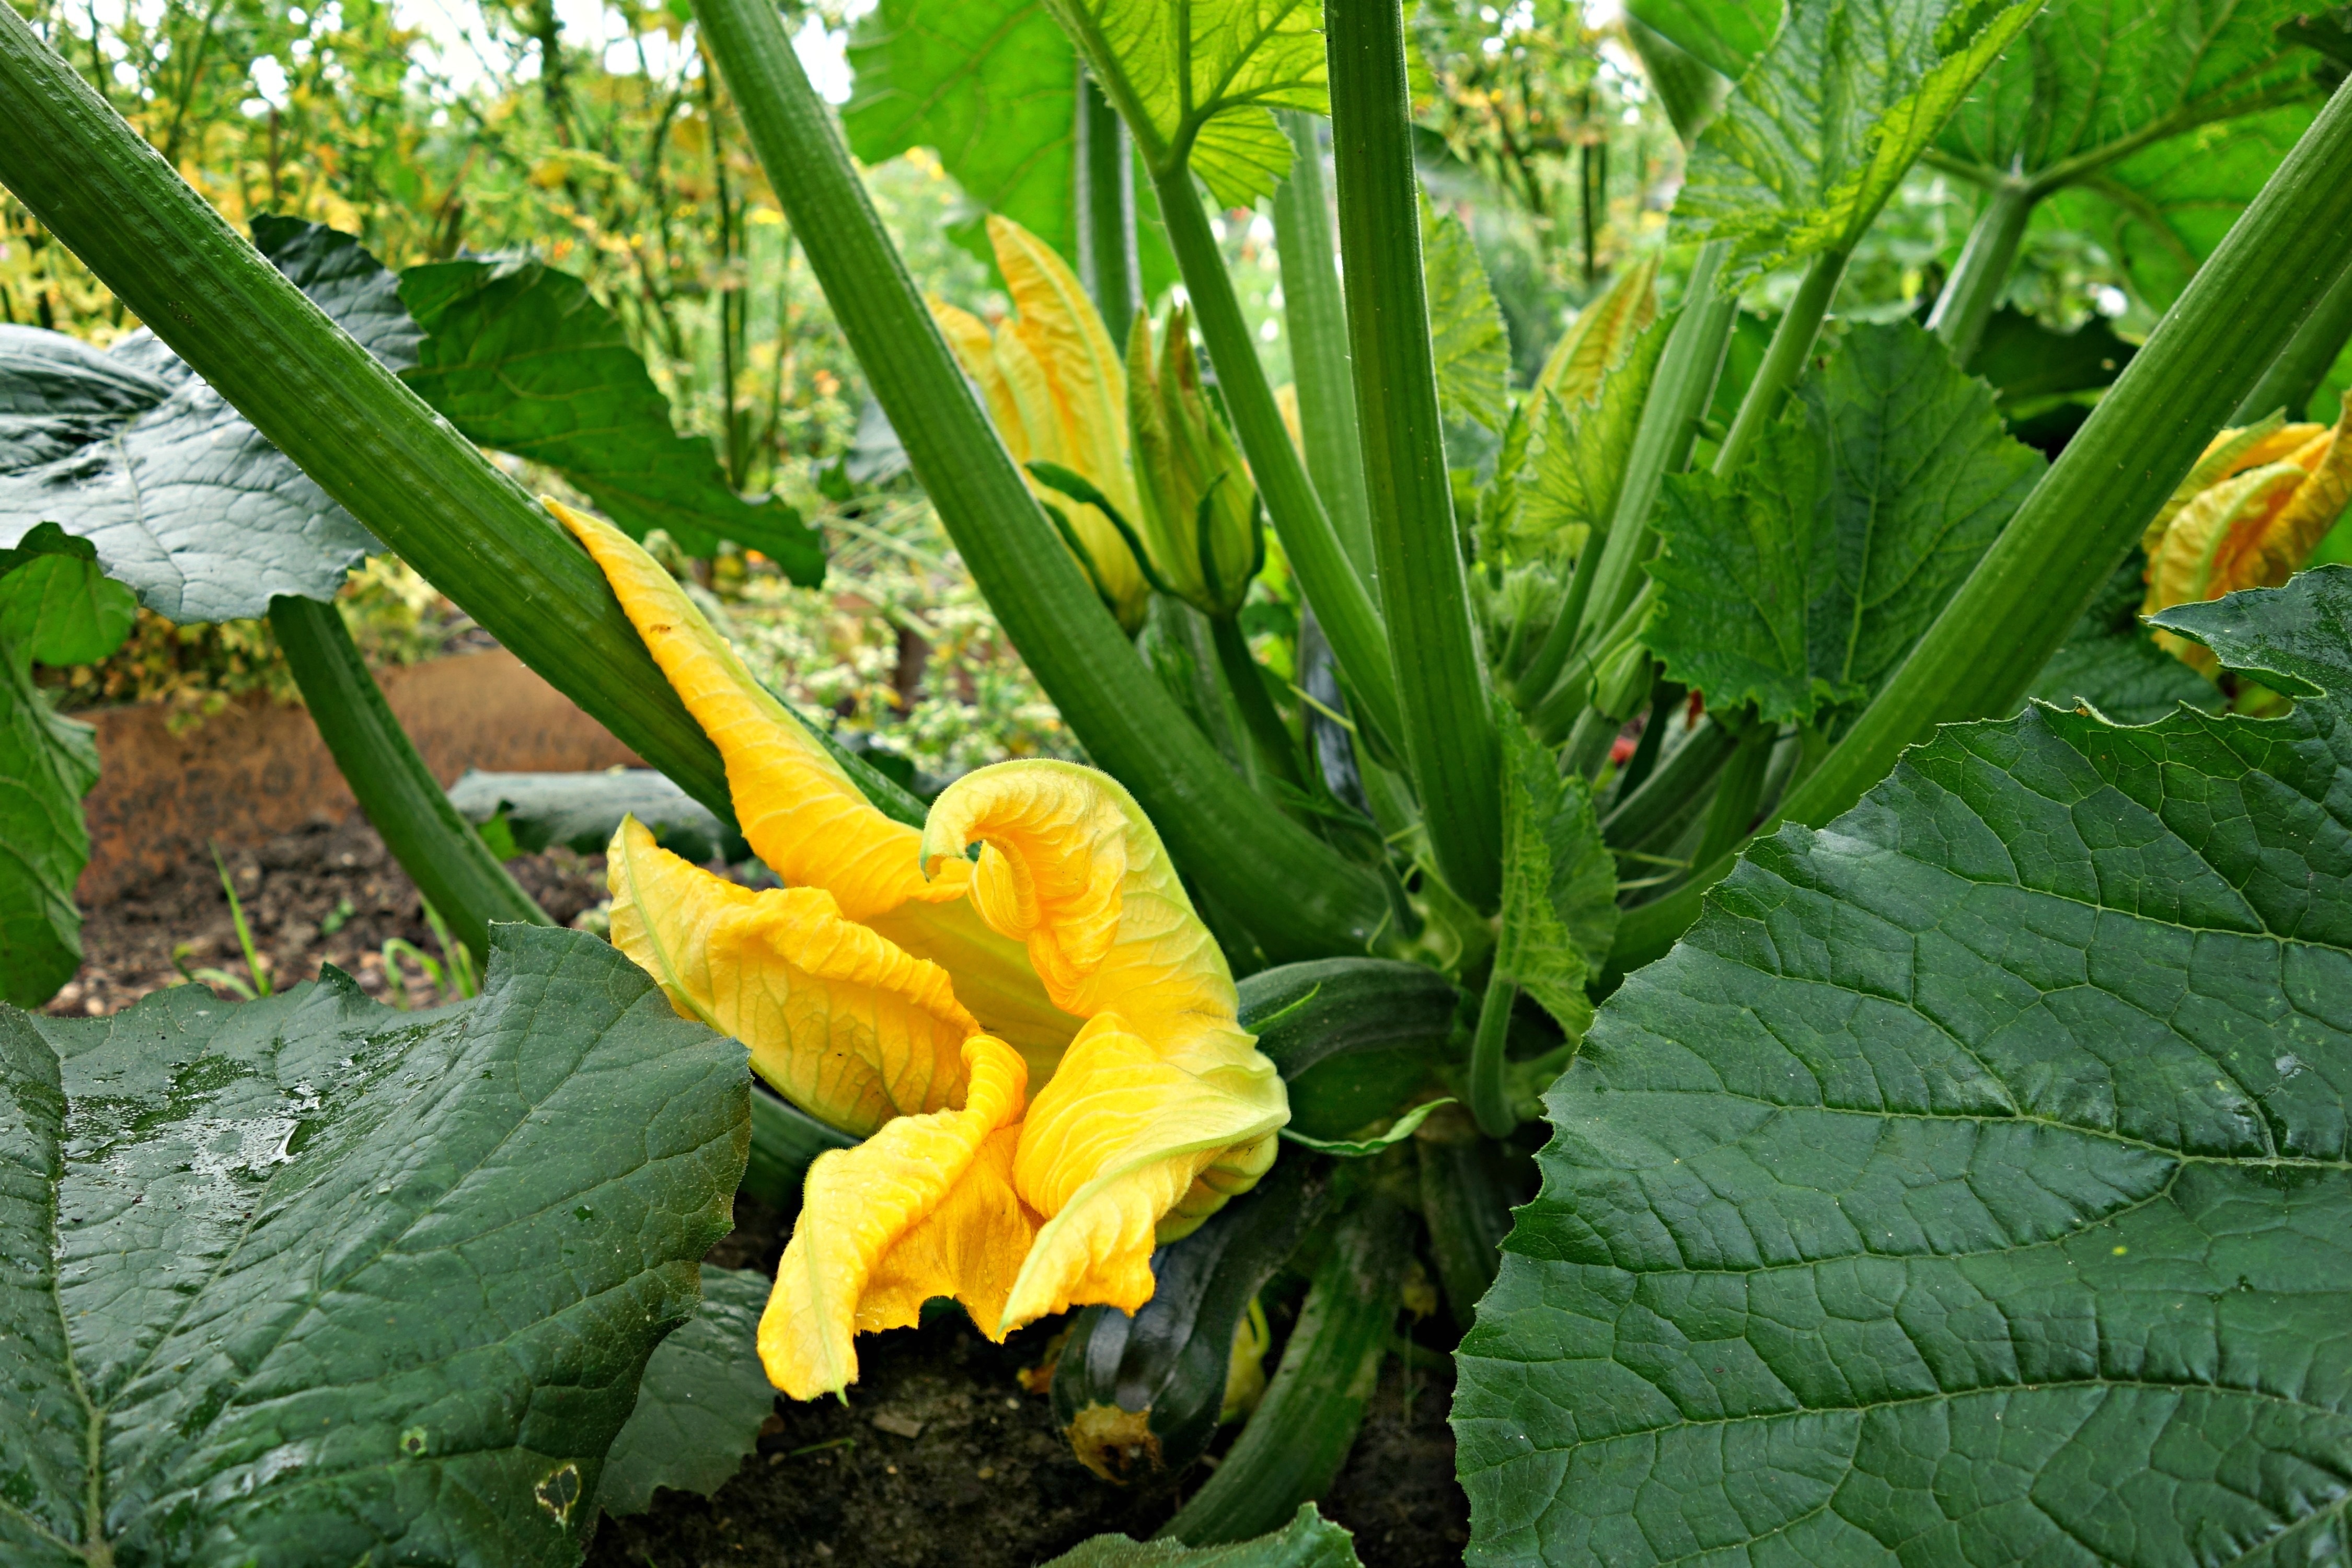
plant, leaf, flower, dish, meal, food, salad, green, cooking, produce, vegetable, botany, yellow, garden, flora, cuisine, gourd, dinner, vegan, vegetarian, zucchini, edible, brassica, cucurbita, arum, flowering plant, canna lily, land plant, canna family